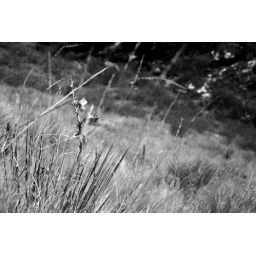
yucca flowers in black and white